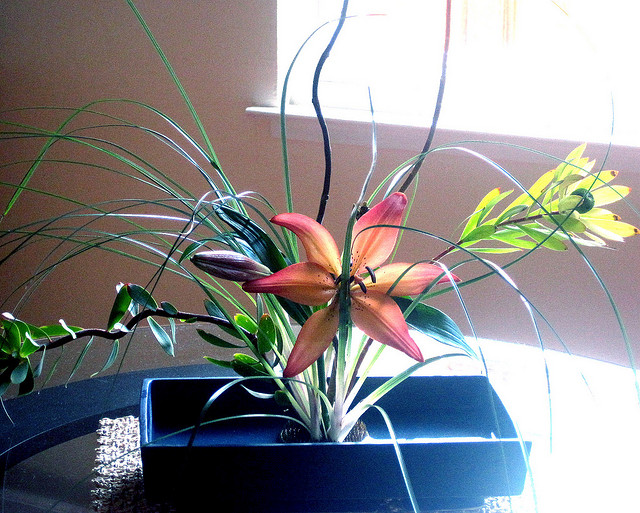
user: Given an image and a question. Answer the question in a short answer. Question: What kind of plant is this? Short Answer:
assistant: flower